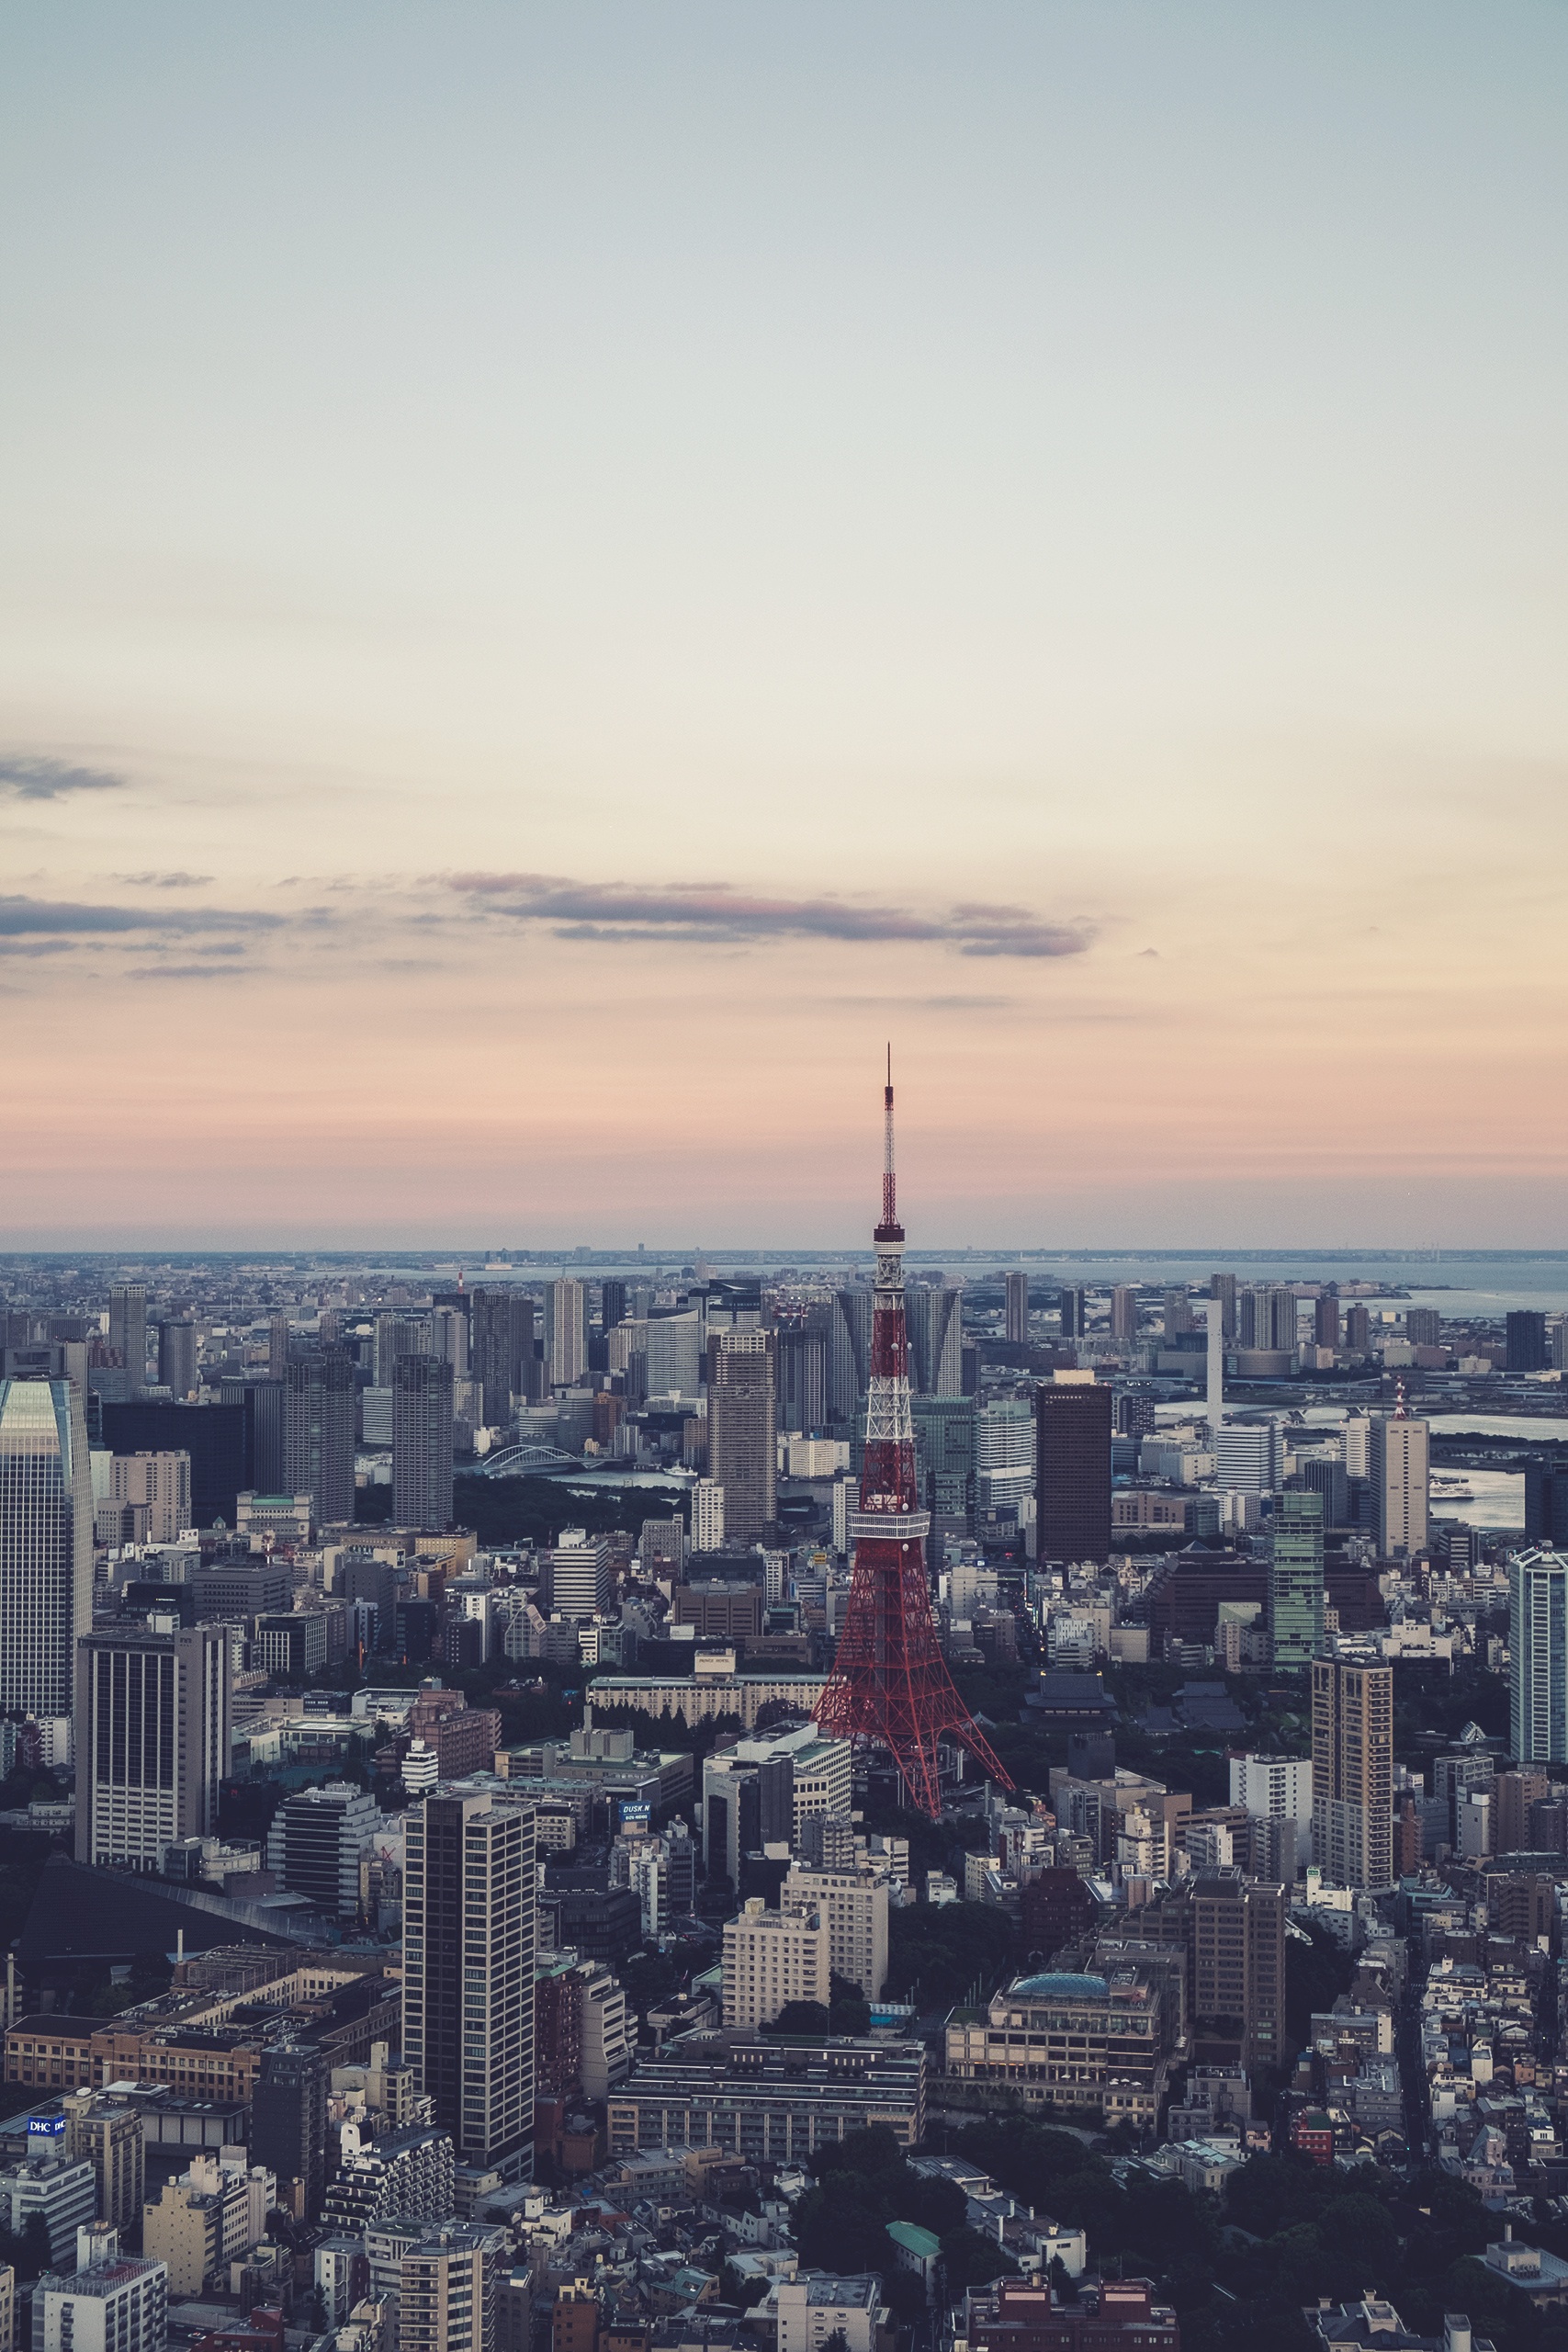
horizon, sky, sunset, skyline, morning, dawn, city, skyscraper, cityscape, downtown, dusk, evening, tower, haze, tower block, skyscrapers, buildings, metropolis, aerial photography, high rises, urban area, residential area, atmospheric phenomenon, human settlement, atmosphere of earth, metropolitan area